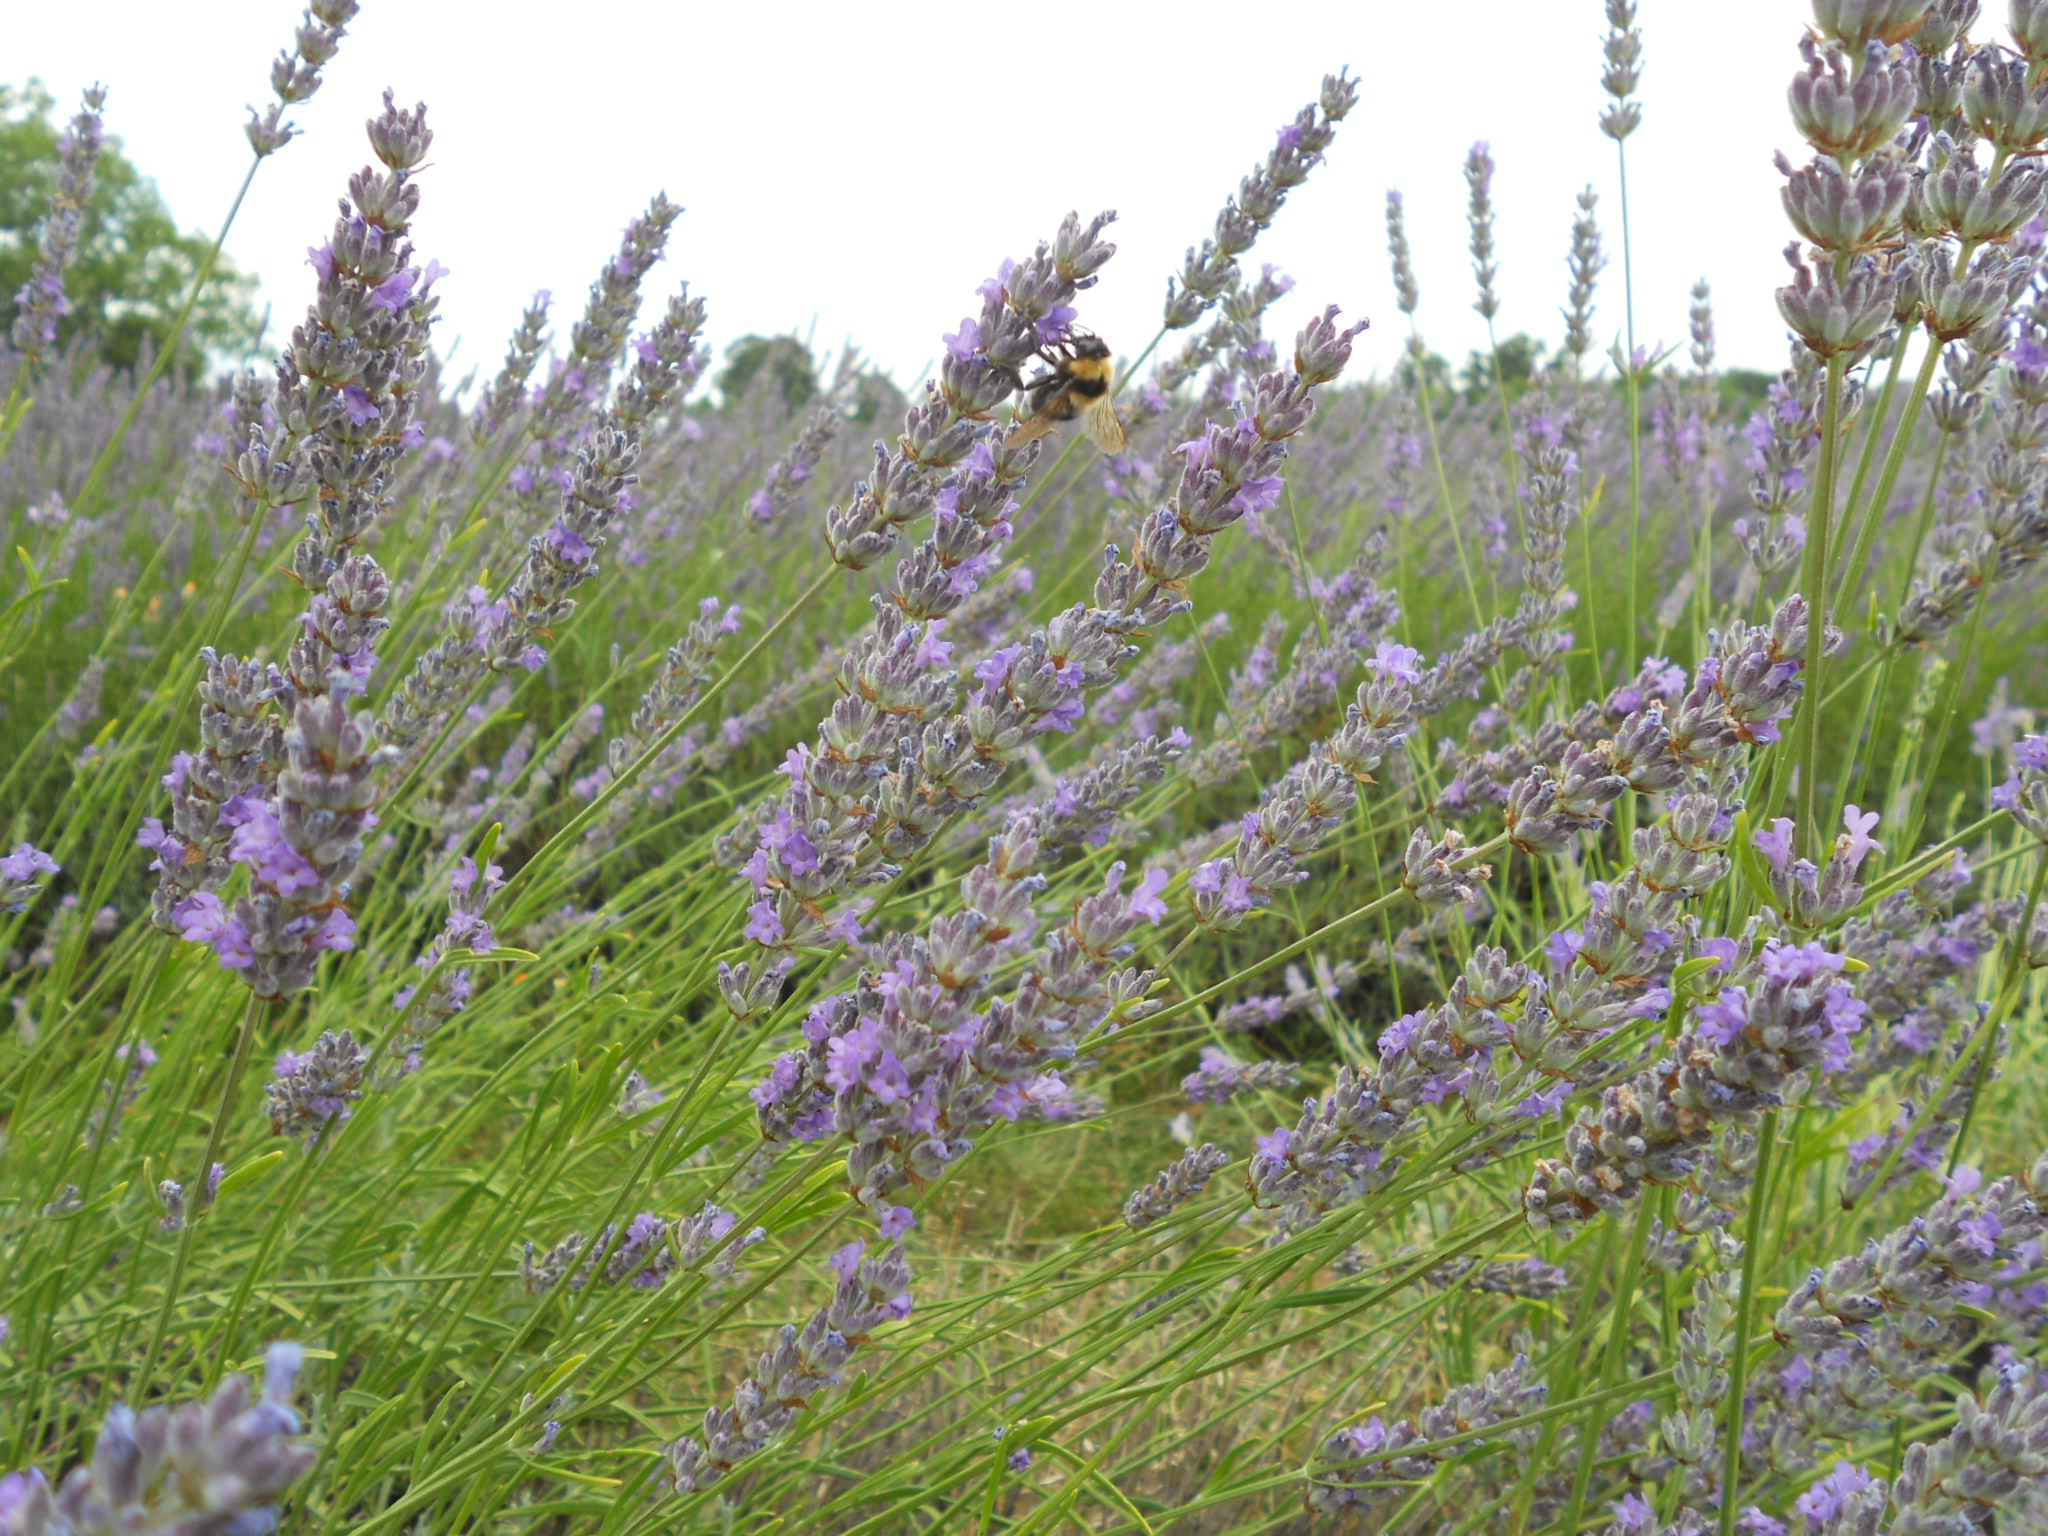
blossom, plant, meadow, prairie, flower, floral, green, herb, natural, garden, flora, lavender, wildflower, violet, lilac, scent, flowering plant, grass family, land plant, english lavender, french lavender, hyssopus, lavandula dentata